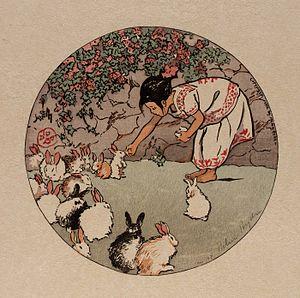
En train de nourrir les lapins, par Helen Hyde, 1912
Helen Hyde née le 6 avril 1868 à Lima dans l'État de New York et décédée le 13 mai 1919 à Pasadena, est une graveuse et peintre. Elle est surtout connues pour ses eau-fortes et gravures sur bois mettant en scène des femmes et des enfants japonais.